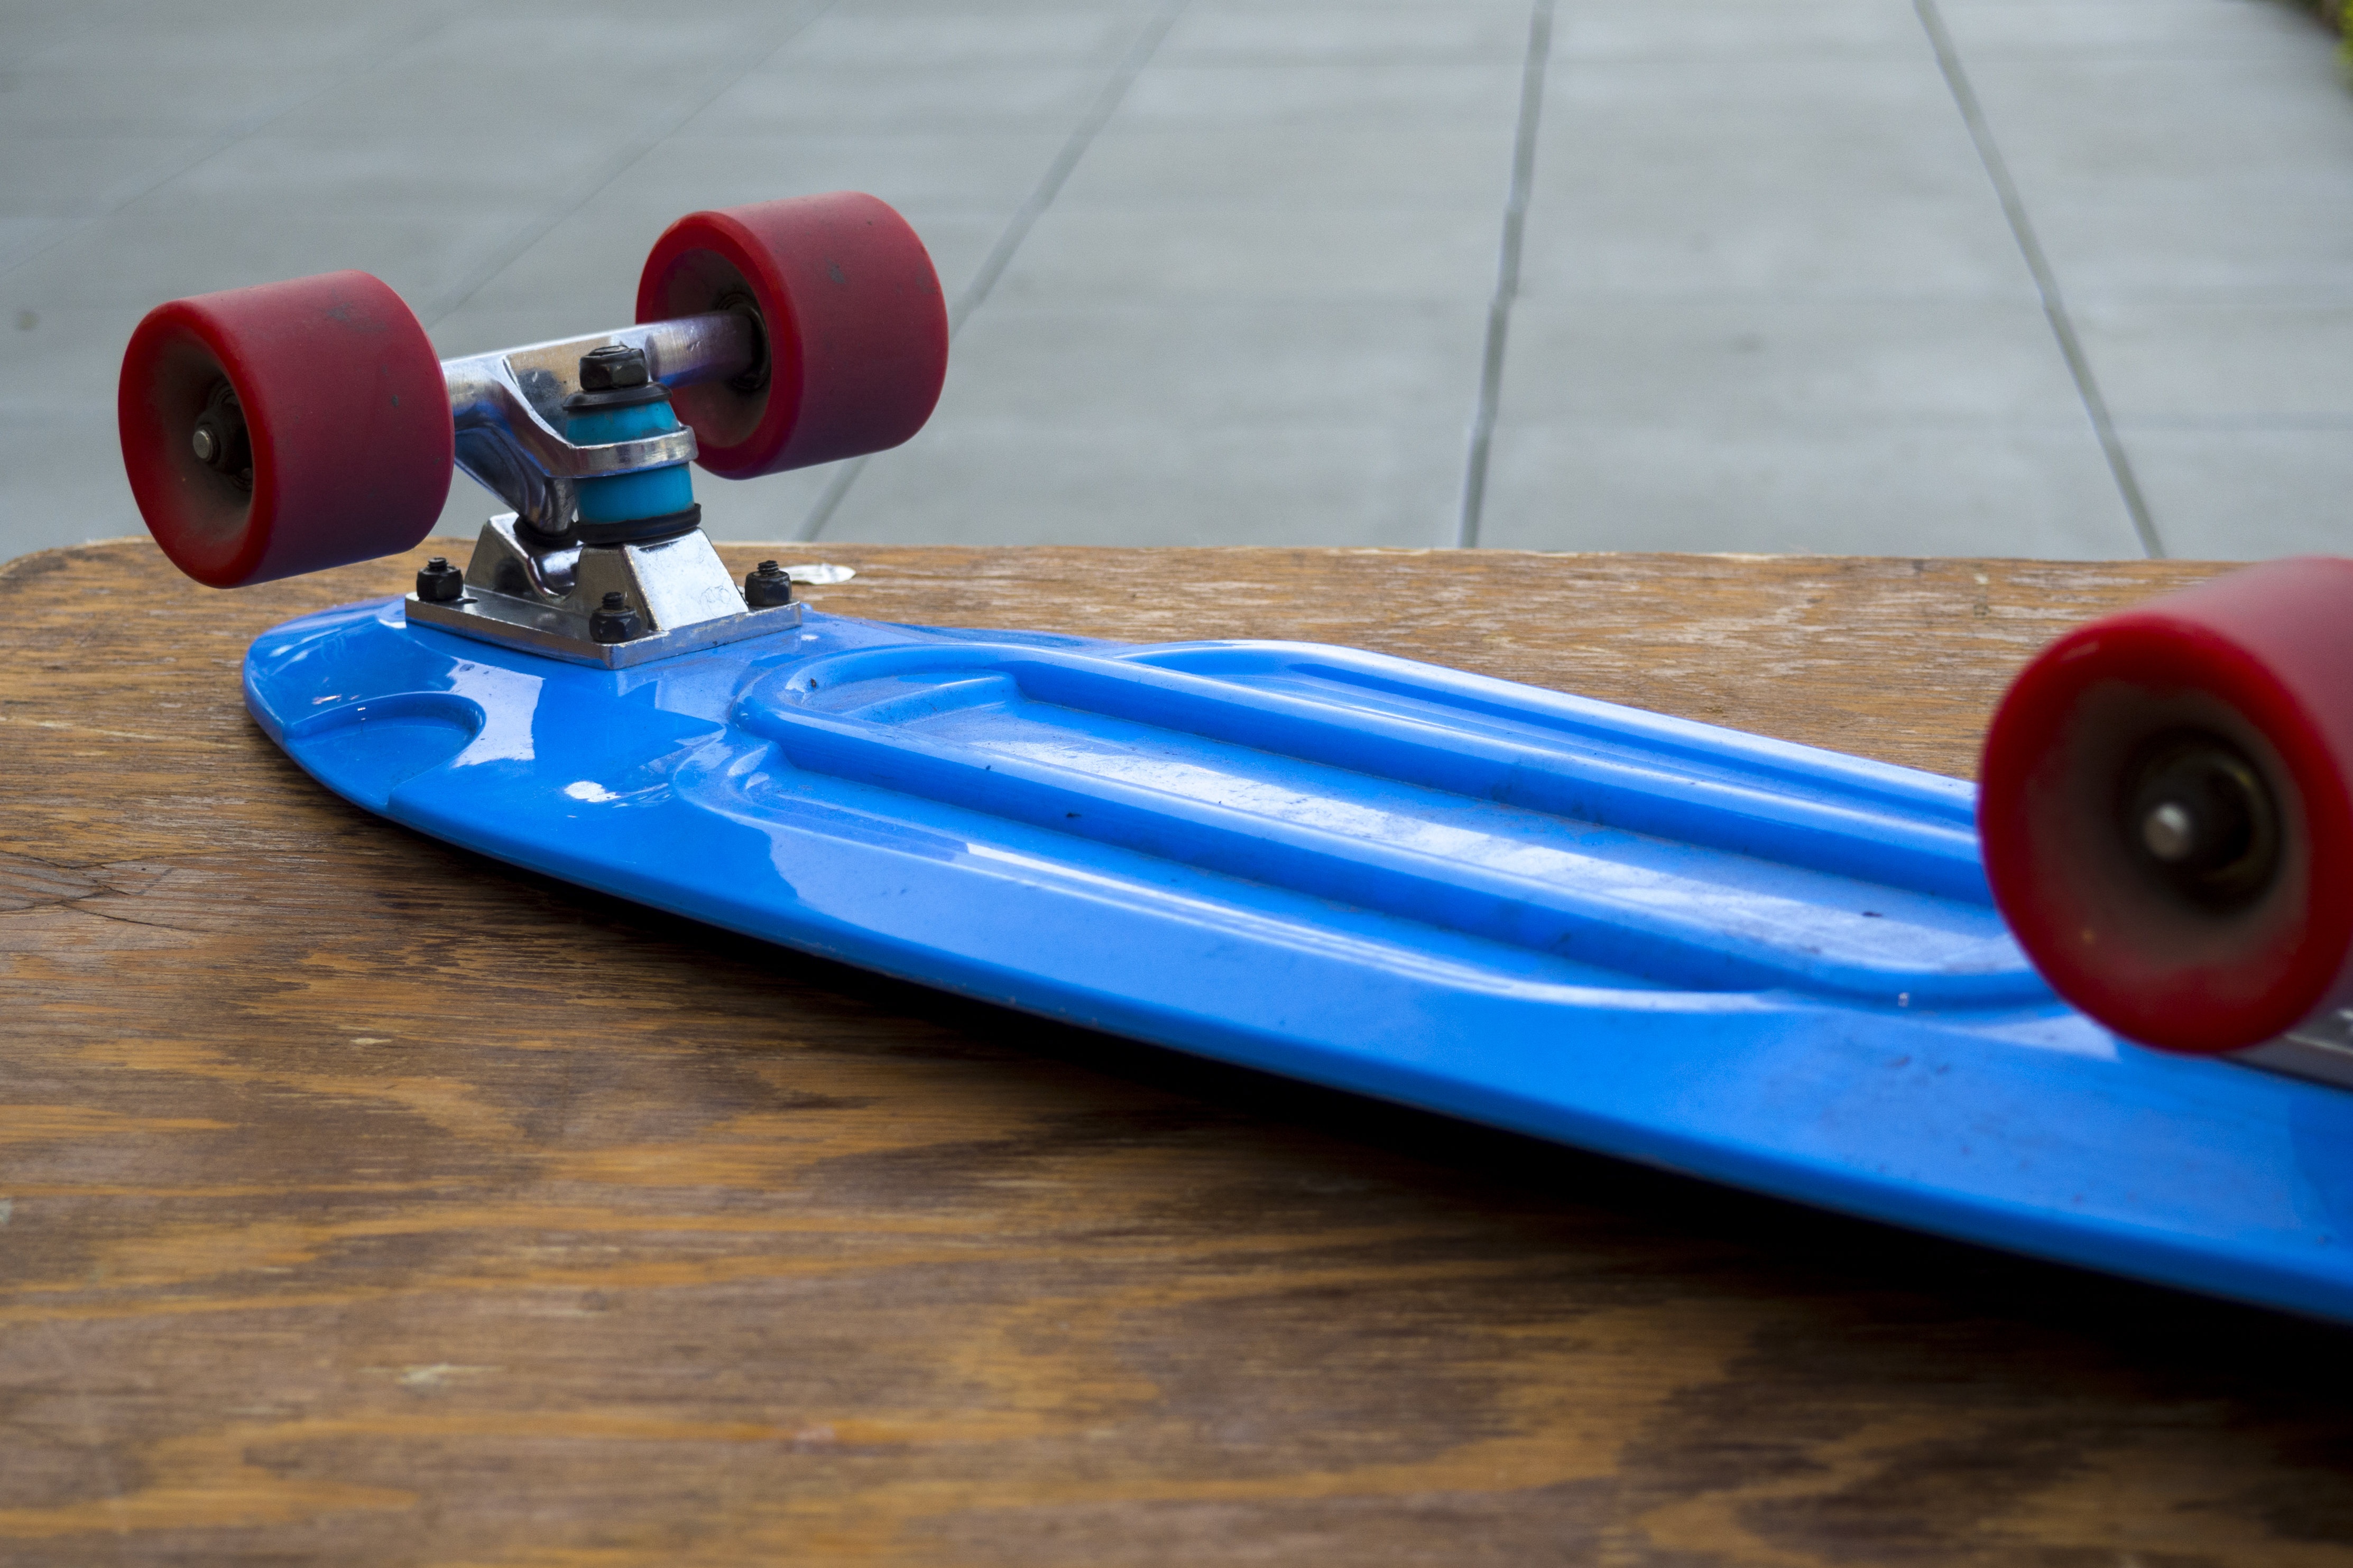
board, sport, wheel, play, plastic, skateboard, recreation, red, vehicle, equipment, color, blue, leisure, sports equipment, longboard, close up, wooden table, outdoors, fun, daylight, wheels, skateboarding equipment and supplies